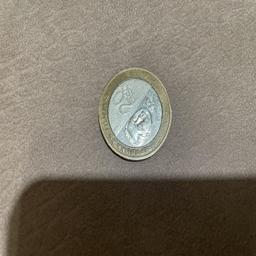
Label: 20_New_Front